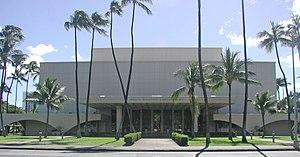
L’Honolulu Symphony a été fondé en 1900, ce qui en fait le plus ancien orchestre symphonique à l'ouest des Montagnes Rocheuses.